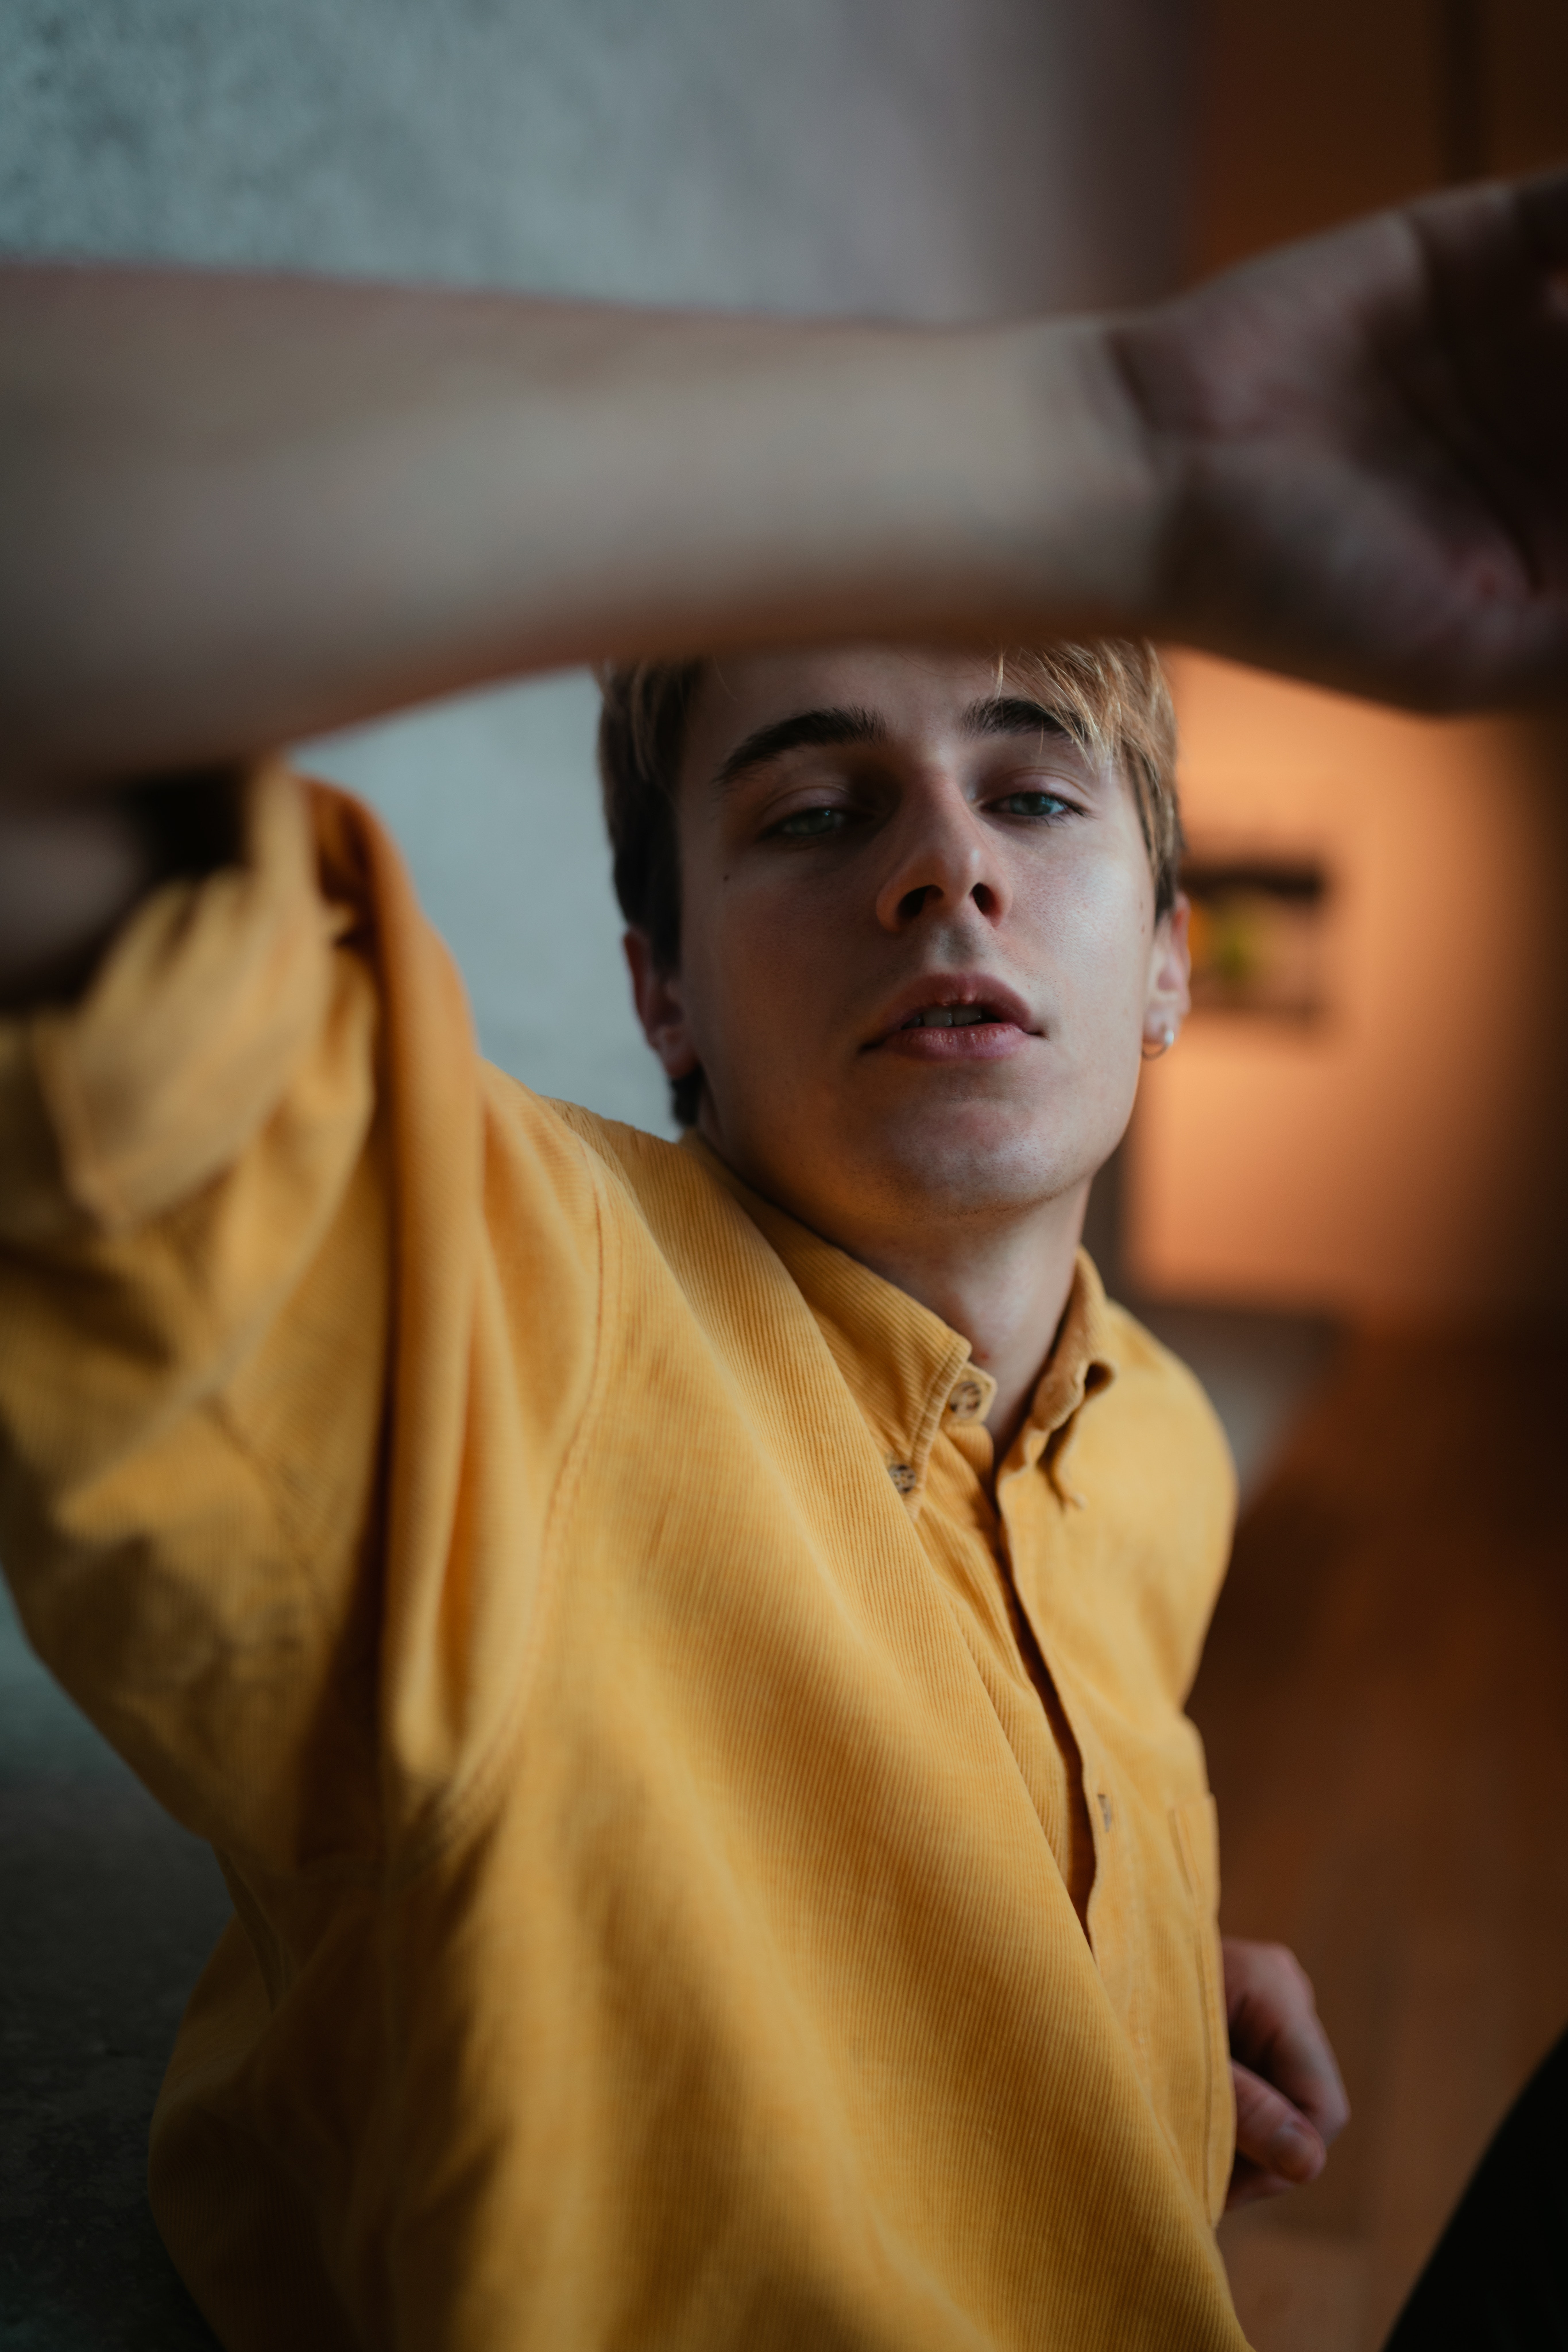
face, yellow, eye, human, photography